St. Mother Teresa Catholic Academy

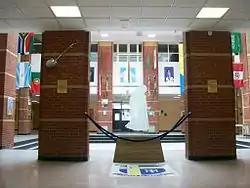
Front foyer of the school containing the glass statue of Mother Teresa, viewed from the north end.

After the construction of several subdivisions in the Malvern area in the 1970s, Lester B. Pearson Collegiate Institute, the high school in that area, was opened in 1978.